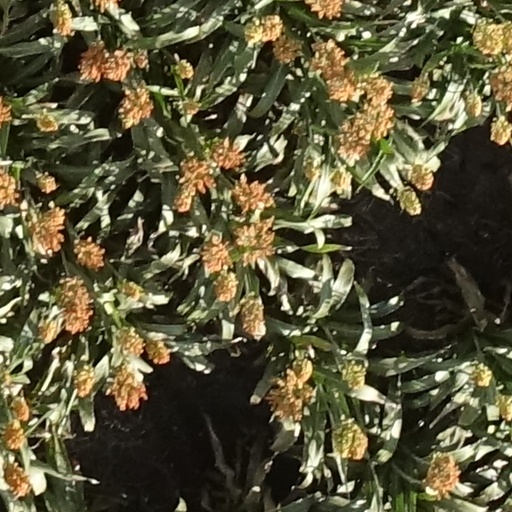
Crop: sorghum